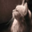
Label: cat